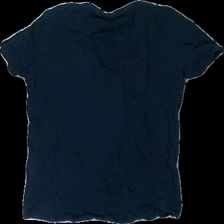
View: back
Type: T-shirt
Category: Children
Brand: Kappahl
Colors: Blue, White
Material: 100% cotton
Pattern: Other
Cut: Regular
Size: 98
Season: All
Price range: <50
Recommended usage: Reuse
Description: blå t-shirt med text fram